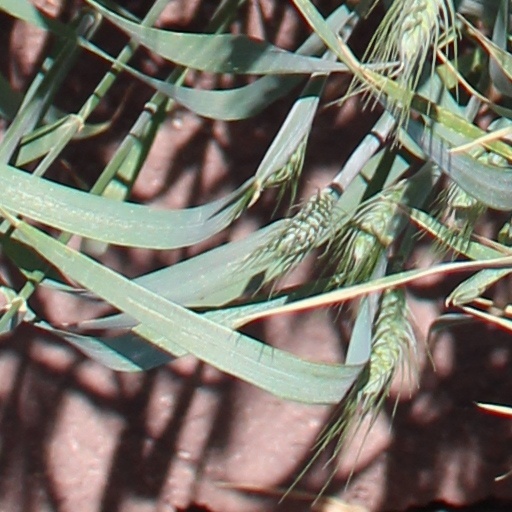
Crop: wheat